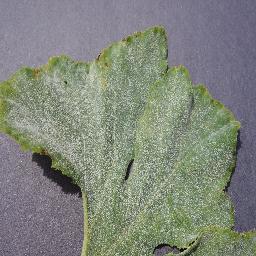
Label: Squash___Powdery_mildew